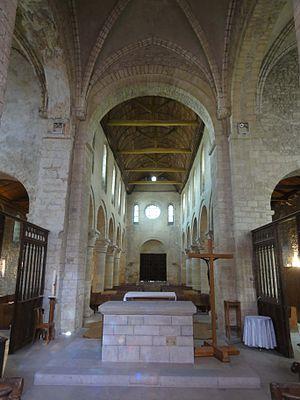
Intérieur de l'église (voir titre).
L’église Sainte-Anne de Gassicourt est une église